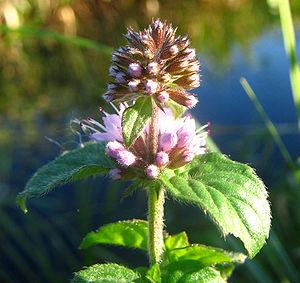
Les menthes forment un genre de plantes herbacées vivaces de la famille des Lamiacées, sous-famille des Nepetoideae, tribu des Mentheae, sous-tribu des Menthinae. Ce genre comprend de nombreuses espèces, dont beaucoup sont cultivées comme plantes aromatiques et condimentaires, ornementales ou médicinales.